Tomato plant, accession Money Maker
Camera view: vertical (180 deg); turntable rotation: 240 degrees
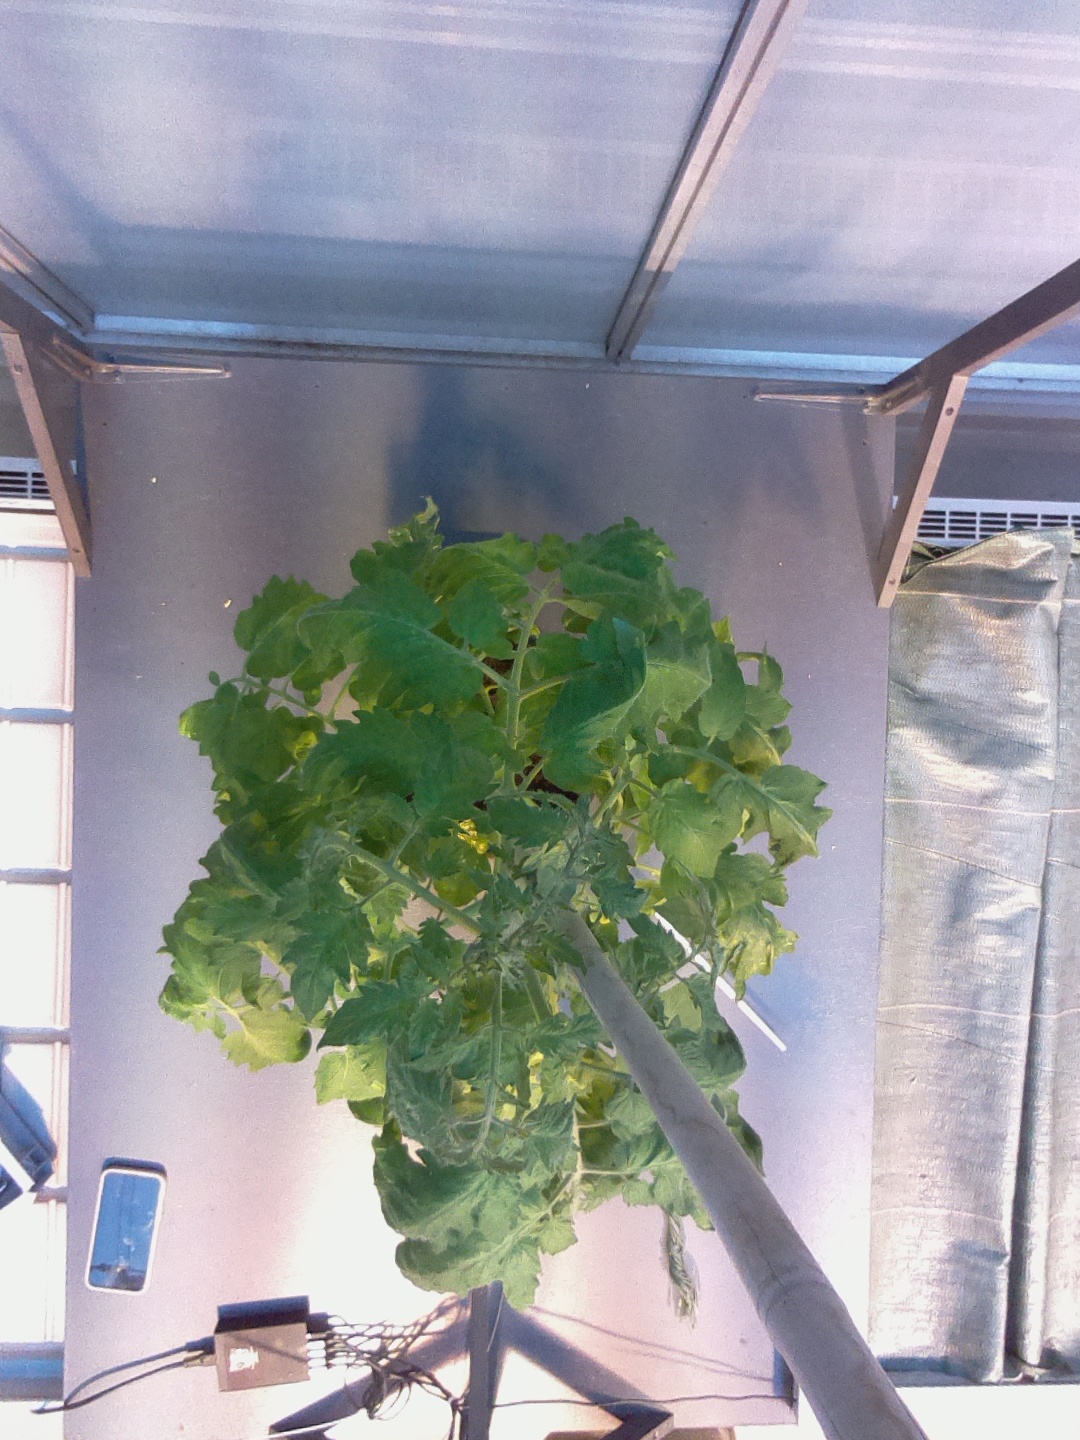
BBCH growth stage 69: End of flowering, 90%-100% of flowers open, more petals falling